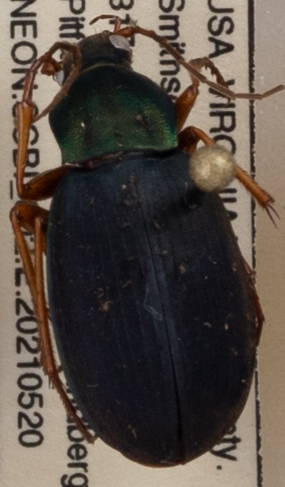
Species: Chlaenius aestivus
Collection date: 2021-05-20
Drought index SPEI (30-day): -1.01
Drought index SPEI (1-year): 0.17
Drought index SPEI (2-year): -0.24